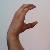
The image shows a hand gesture representing the letter 'C' in Indian Sign Language.